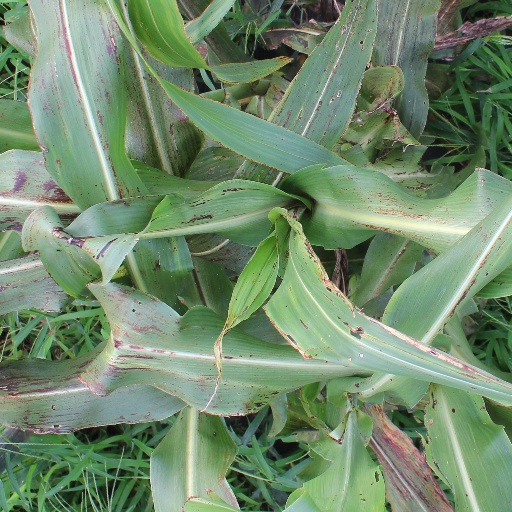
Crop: sorghum